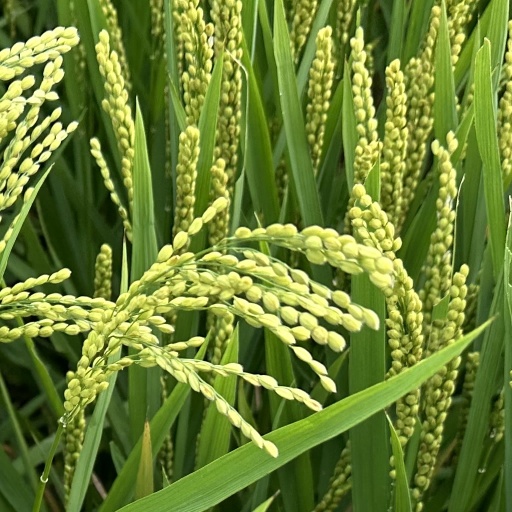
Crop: rice